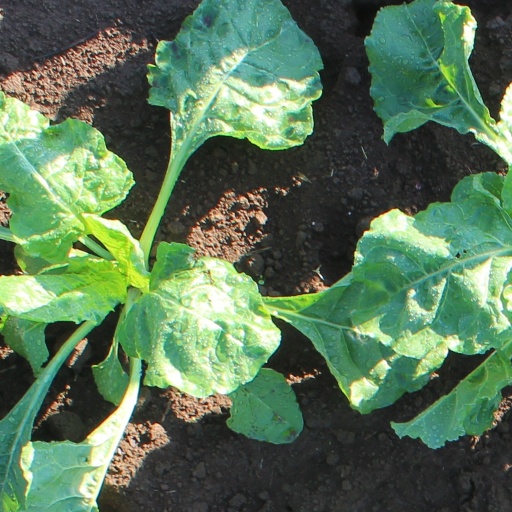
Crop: sugar beet